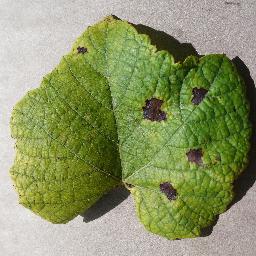
Label: Grape___Leaf_blight_(Isariopsis_Leaf_Spot)